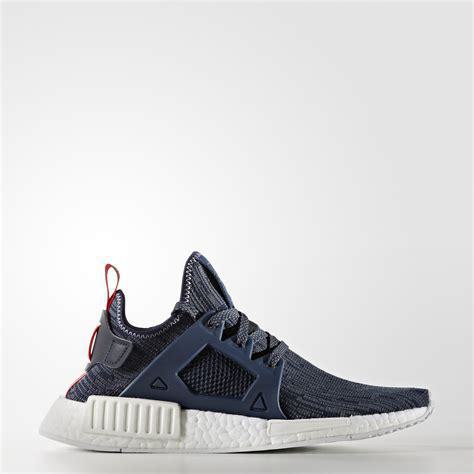
Brand: Adidas
Model: NMD